Lamar Alexander

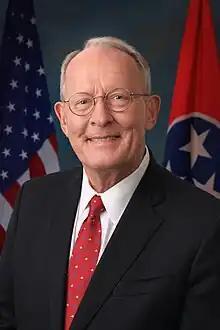
Official portrait, 2017

Andrew Lamar Alexander Jr. (born July 3, 1940) is an American politician and attorney who served as a United States senator from Tennessee from 2003 to 2021. A member of the Republican Party, he also was the 45th governor of Tennessee from 1979 to 1987 and the 5th United States secretary of education from 1991 to 1993, where he helped with the implementation of Education 2000. He is the most recent governor of Tennessee to not be, or never have been, a businessman.